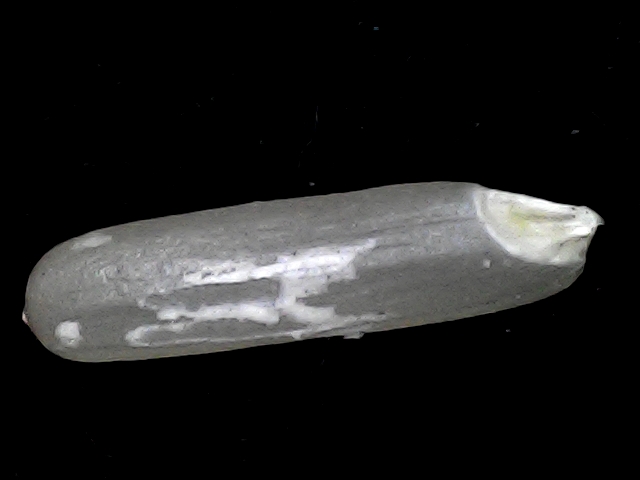
Rice variety: BD57